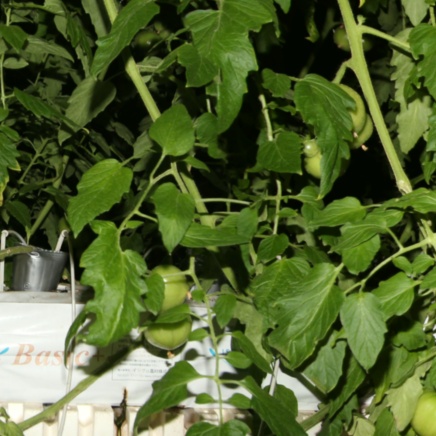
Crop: tomato